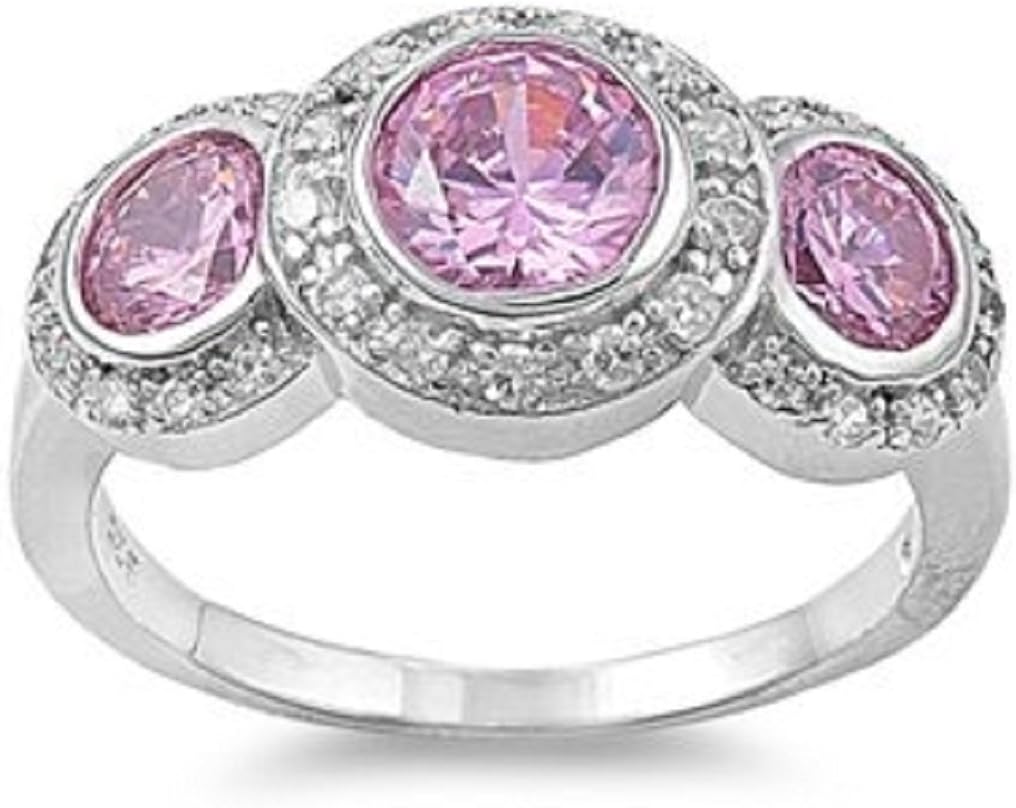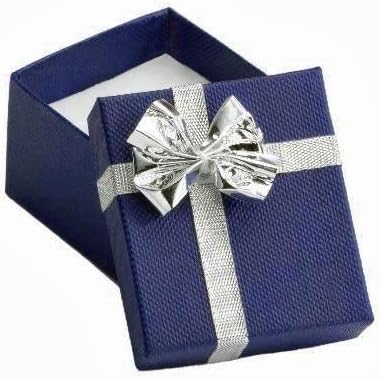
12MM .925 Sterling Silver Round Cut Pink cz Ring Size 5-10
Category: AMAZON FASHION
Our Genuine beautiful Pink Cubic Zirconia adds a sparkle on this ring that makes a statement in any room. This exceptional gemstone adorn the ring's shank. This precious pink ring is certain to become a treasured favorite. Only @ The Ice Empire Jewelry, LLC!
Features: Metal: .925 Italian Sterling Silver | STYLE: Pink cz | Width: 12MM | Sizes: 5-10 | A must have for any jewelry collection*